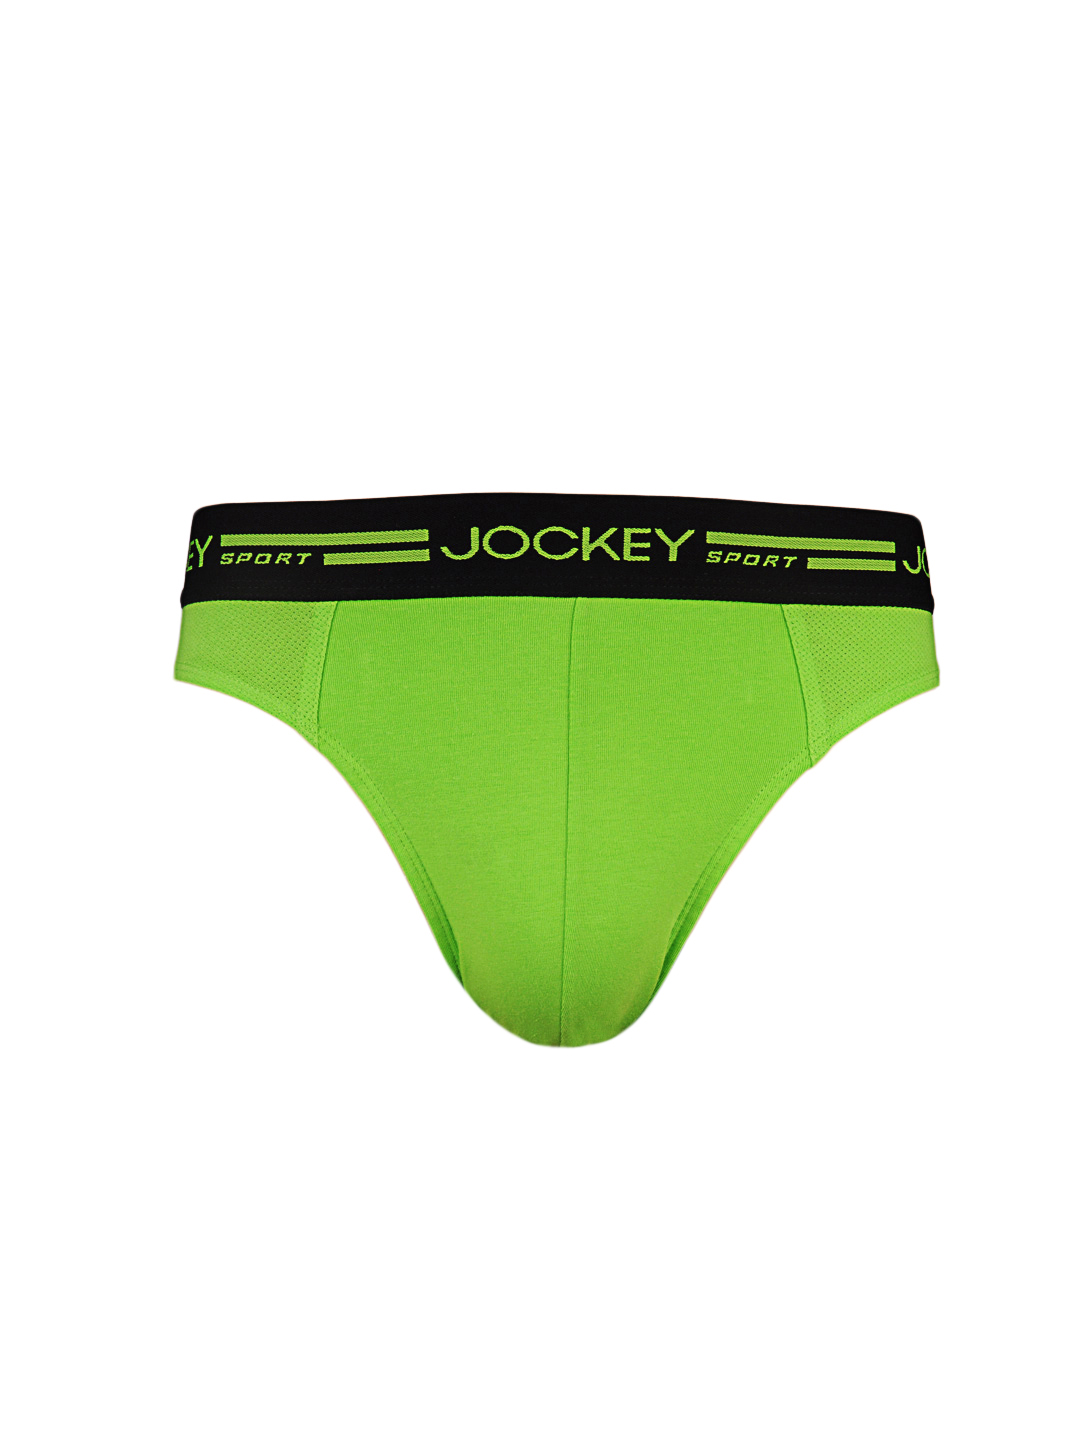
Jockey Sport Performance  Men Green Brief SP02
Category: Apparel / Innerwear / Briefs
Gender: Men
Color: Green
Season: Summer 2016
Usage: Casual